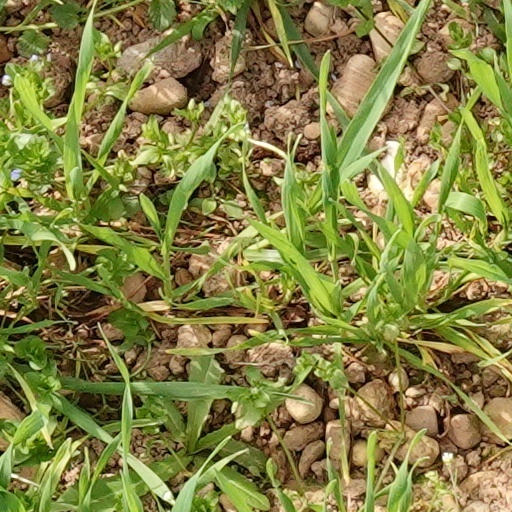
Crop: wheat